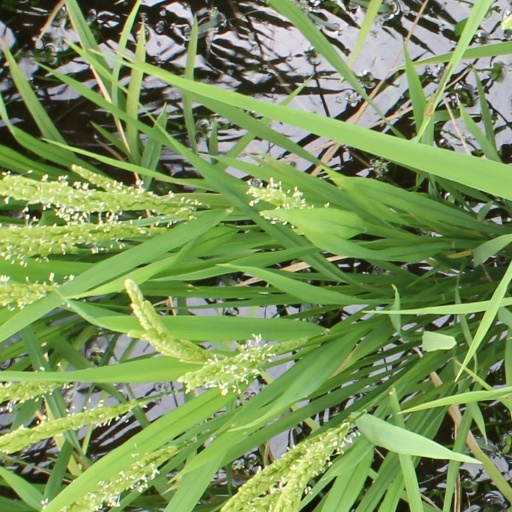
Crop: rice